St Chad's Church, Shrewsbury

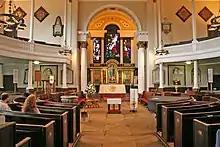
Inside St Chad's Church, looking towards the sanctuary

In 1581, Sir Henry Sidney, celebrated the feast of St. George, in Old St Chads on April 23, with great splendour: a solemn procession went from the Council House to St. Chad's Church, the choir of which was fitted up in imitation of St. George's Chapel, Windsor, and the stalls decorated with the arms of the Knights of the Garter.